Larry D. Alexander

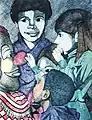
"Send in the Clown", a "Pen & Ink" "Crosshatching drawing" by Alexander

Born in the small rural town of Dermott, Arkansas, to Robert and Janie Alexander, Larry is the fourth of ten children and the second of the union of his parents. His father was a truck driver, and his mother was a beautician. Alexander began drawing at about the age of four. He never received any formal art training during any level of his schooling while growing up, as none was available in his small rural hometown. After graduating from Dermott High School in May 1971, Alexander moved to Pine Bluff, Arkansas, where he studied Architectural Residential Design at Pines Vocational Technical School, now Southeast Arkansas College. In later years he also attended Richland College in Dallas, Texas, where he studied AutoCAD.